13 Lead Soldiers

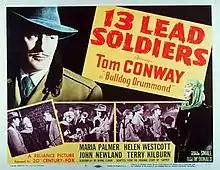
Film poster

13 Lead Soldiers is a 1948 American mystery film directed by Frank McDonald and starring Tom Conway, Maria Palmer and Helen Westcott. Conway plays Captain Hugh 'Bulldog' Drummond, a role he also played in "The Challenge" another Twentieth Century Fox release the same year.